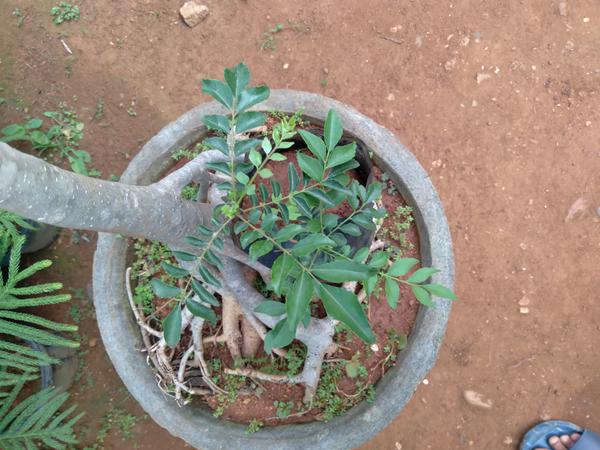
Plant: Curry_Leaf